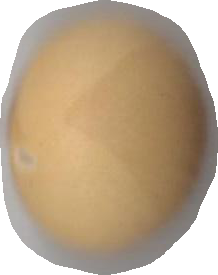
Variety: Dega